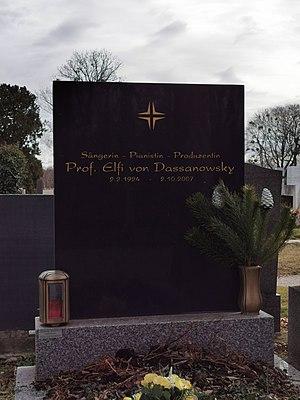
Elfi von Dassanowsky armoiries Jastrzębiec, née Elfriede Maria Elisabeth Charlotte von Dassanowsky, le 2 février 1924 à Vienne et morte le 2 octobre 2007 à Los Angeles, est une cantatrice, pianiste et productrice de cinéma autrichienne-américaine.